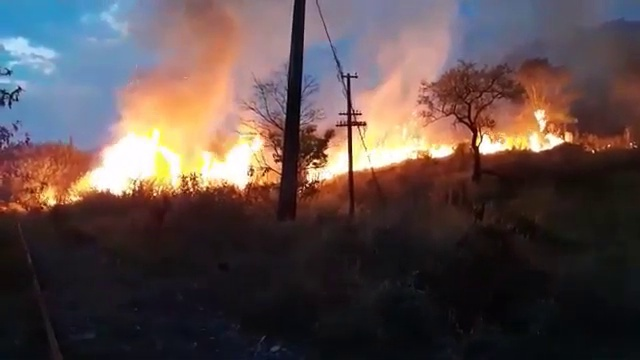
Fire: yes
Smoke: yes